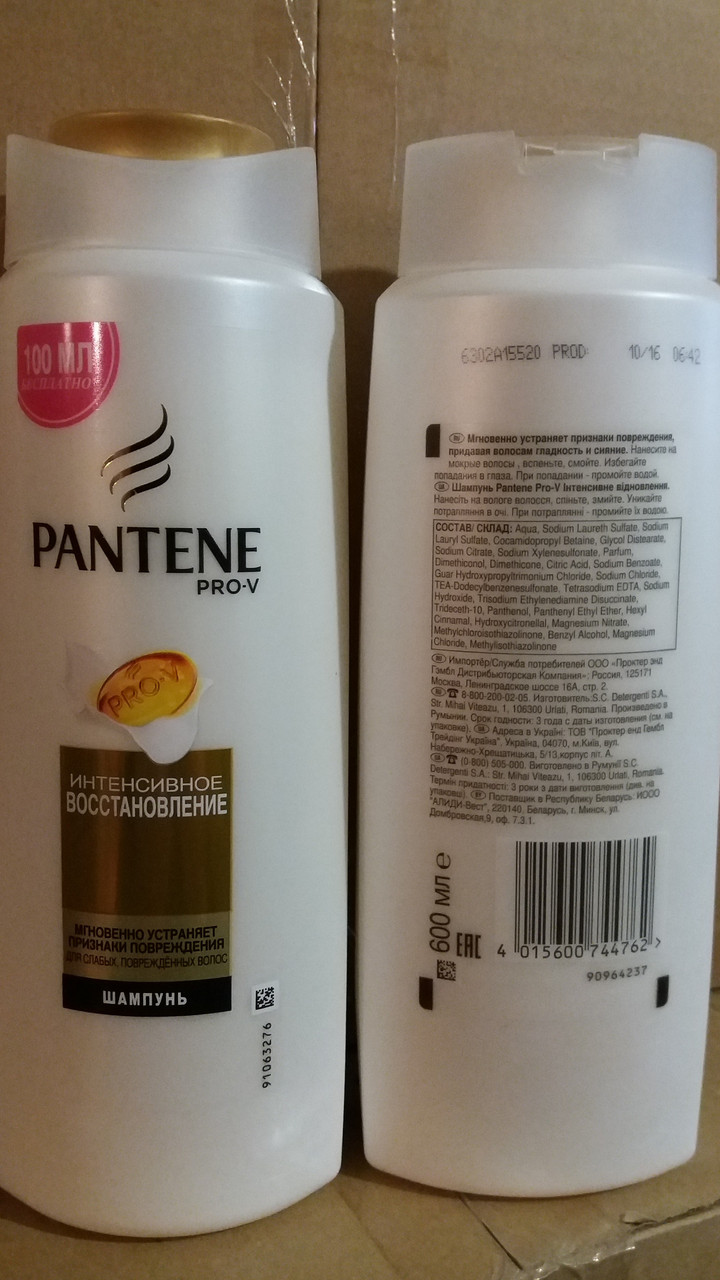
Waste category: plastic